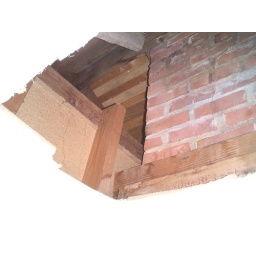
This is the insulation I added above the bedroom in a small cape house